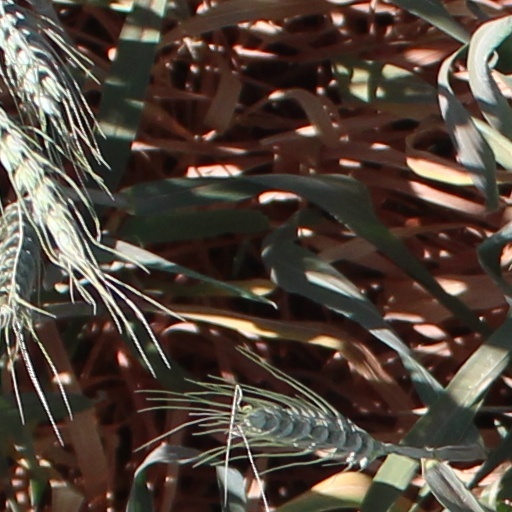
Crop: wheat